Jalaluddin Muhammad Shah

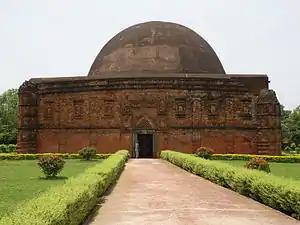
Eklakhi Mausoleum in Pandua which disputably houses a tomb of Jalaluddin Muhammad Shah and his wife and a son

After Raja Ganesha died Jalaluddin assembled the nobles and ministers and said, “I believe in the truth of the religion of Muhammad, and I shall not deviate from this (belief). If you accept me and do not turn against my royal authority, then only I shall sit on this august throne; if not you shall raise my younger brother to the throne and excuse me.”